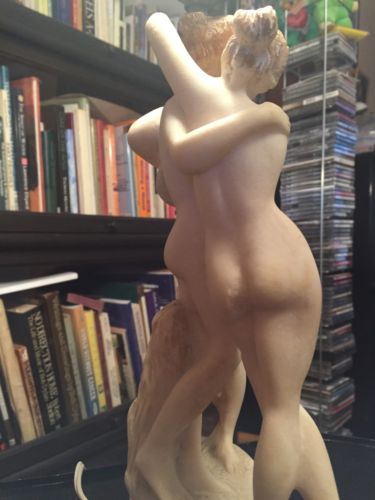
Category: lamp